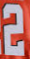
Number: 2